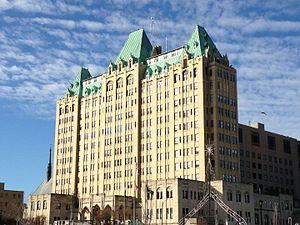
Firmin Vincent Desloge, est un financier, industriel et philanthrope américain d'origine française.